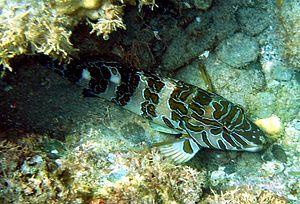
Cirrhitus est un genre de poissons de la famille des cirrhitidés.